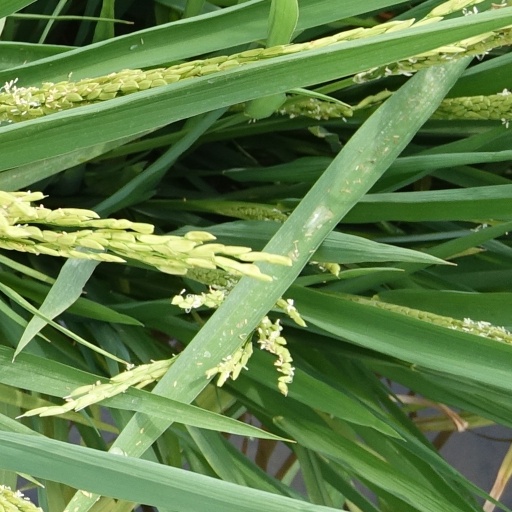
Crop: rice